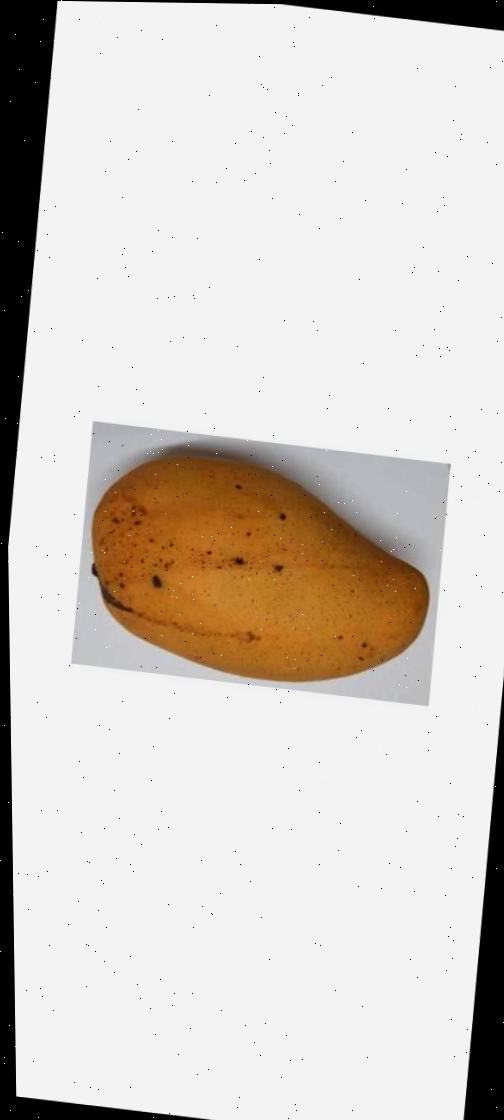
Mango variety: Katimon